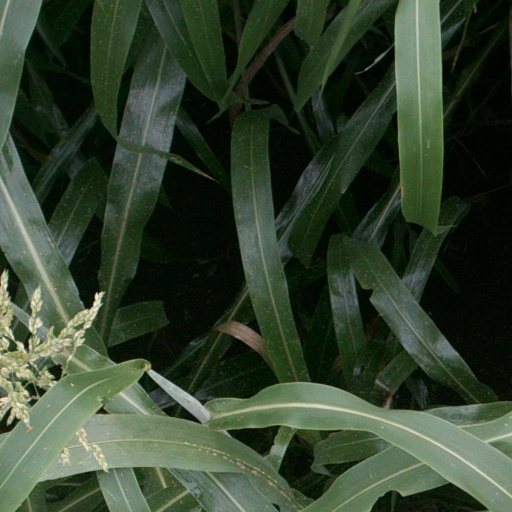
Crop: sorghum